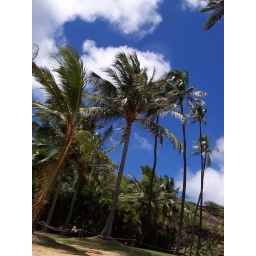
Palm trees and blue sky in Hawaii.